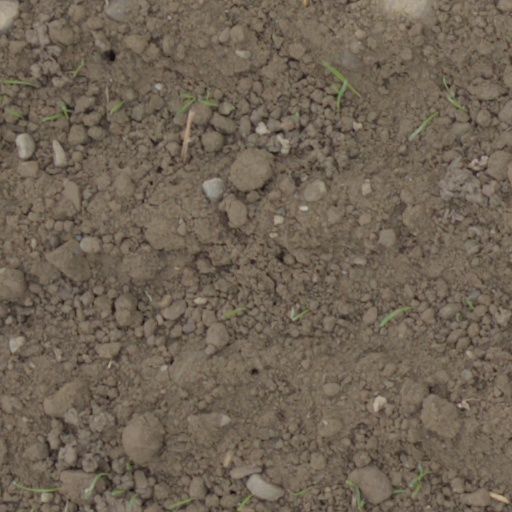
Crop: wheat